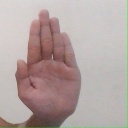
अक्षर: ध